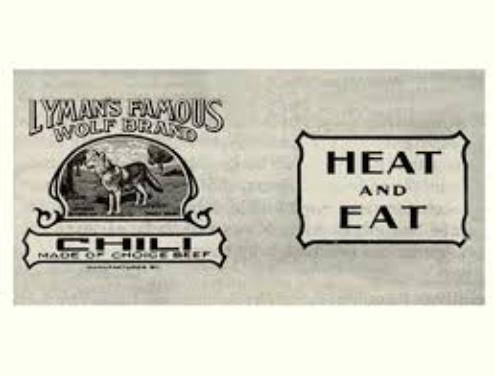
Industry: Food